Bryce Perkins

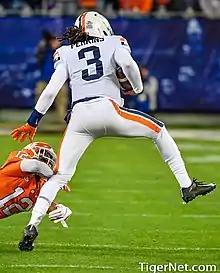
Perkins in college at Virginia in 2019

In 2018, Perkins transferred to the University of Virginia. Prior to the season, he was named the team's starter. He started all 13 games and set the school record for total offense in a single season with 3,603 yards and 34 touchdowns. He completed 225 of 349 passes for 2,680 yards with 25 touchdowns, nine interceptions and rushed for 923 yards and nine touchdowns. Perkins returned to Virginia as the starting quarterback for the 2019 season. Perkins started all 14 games for Virginia in 2019 and finished the season with 319 completions out of 495 pass attempts (64.4%) for 3,540 passing yards, 22 touchdowns, and 12 interceptions. He also had 227 carries for 769 rushing yards (3.4 yards per carry) and 11 touchdowns.